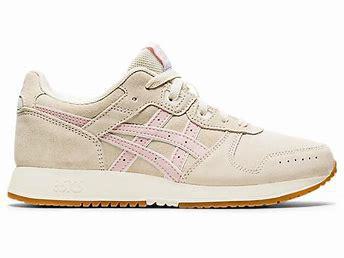
Brand: Asics
Model: Lyte Classic